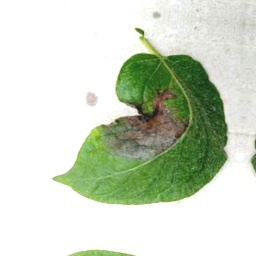
Etiqueta: Late Blight